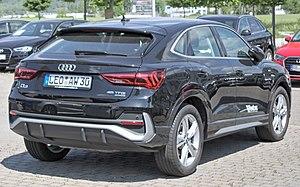
Le Q3 Sportback est un SUV coupé produit par le constructeur automobile allemand Audi, à Győr en Hongrie, et commercialisé à partir d'octobre 2019. Il est la version coupé du SUV compact Audi Q3.